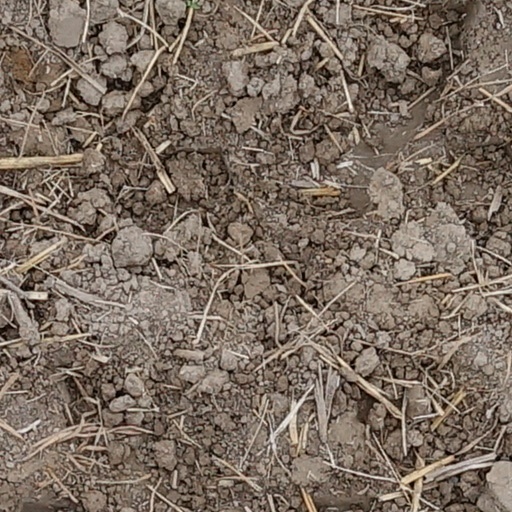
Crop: wheat